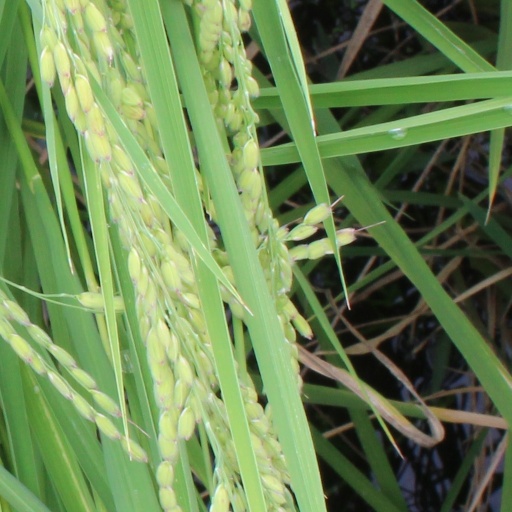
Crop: rice